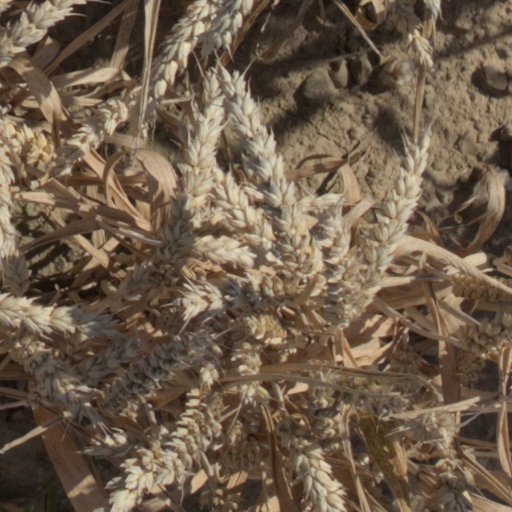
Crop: wheat